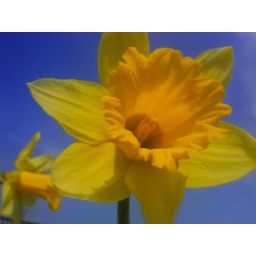
And how wonderful those daffs look against the clear blue sky!